Eleanor Sherman Thackara

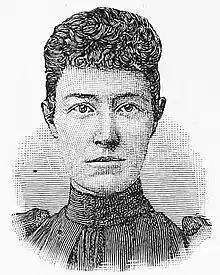

Eleanor Mary Sherman Thackara (1859–1915), is most known as the daughter of Gen. William Tecumseh Sherman of American Civil War fame and his wife, Ellen Ewing Sherman. Married to a diplomat, she spent a good deal of her time in Europe.